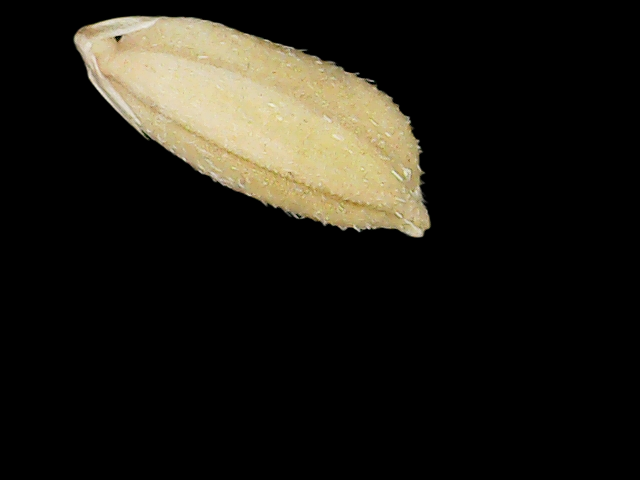
Rice variety: Bd33